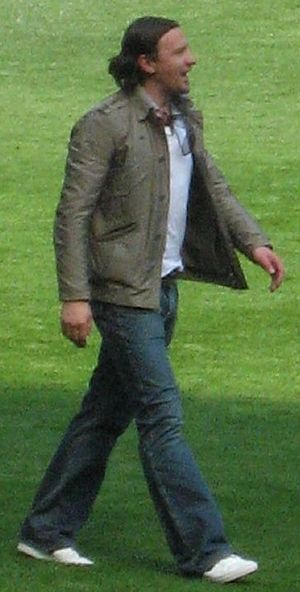
Mario Stanić
Mario Stanić er en tidligere kroatisk fodboldspiller, der spillede som offensiv midtbanespiller eller alternativt angriber. Han repræsenterede på klubplan en lang række klubber i hele Europa, blandt andet Dinamo Zagreb i hjemlandet, Club Brugge i Belgien og italienske Parma FC. Bedst kendt er han dog måske fra sit fire år lange ophold i Premier League hos Chelsea F.C.